List of Billboard Adult Contemporary number ones of 2019

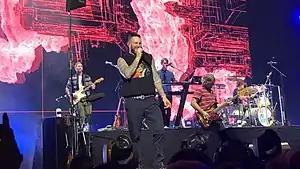
"Girls Like You" by the band Maroon 5 reached number one on the first chart of 2019 and held the top spot for 34 non-consecutive weeks.

Adult Contemporary is a chart published by "Billboard" ranking the top-performing songs in the United States in the adult contemporary music (AC) market, based on weekly airplay data from radio stations compiled by Nielsen Broadcast Data Systems.